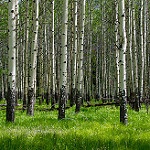
Label: forest